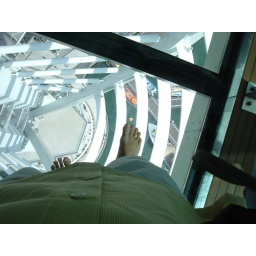
View through the glass floor in the Portsmouth Spinnaker. Aug 2006